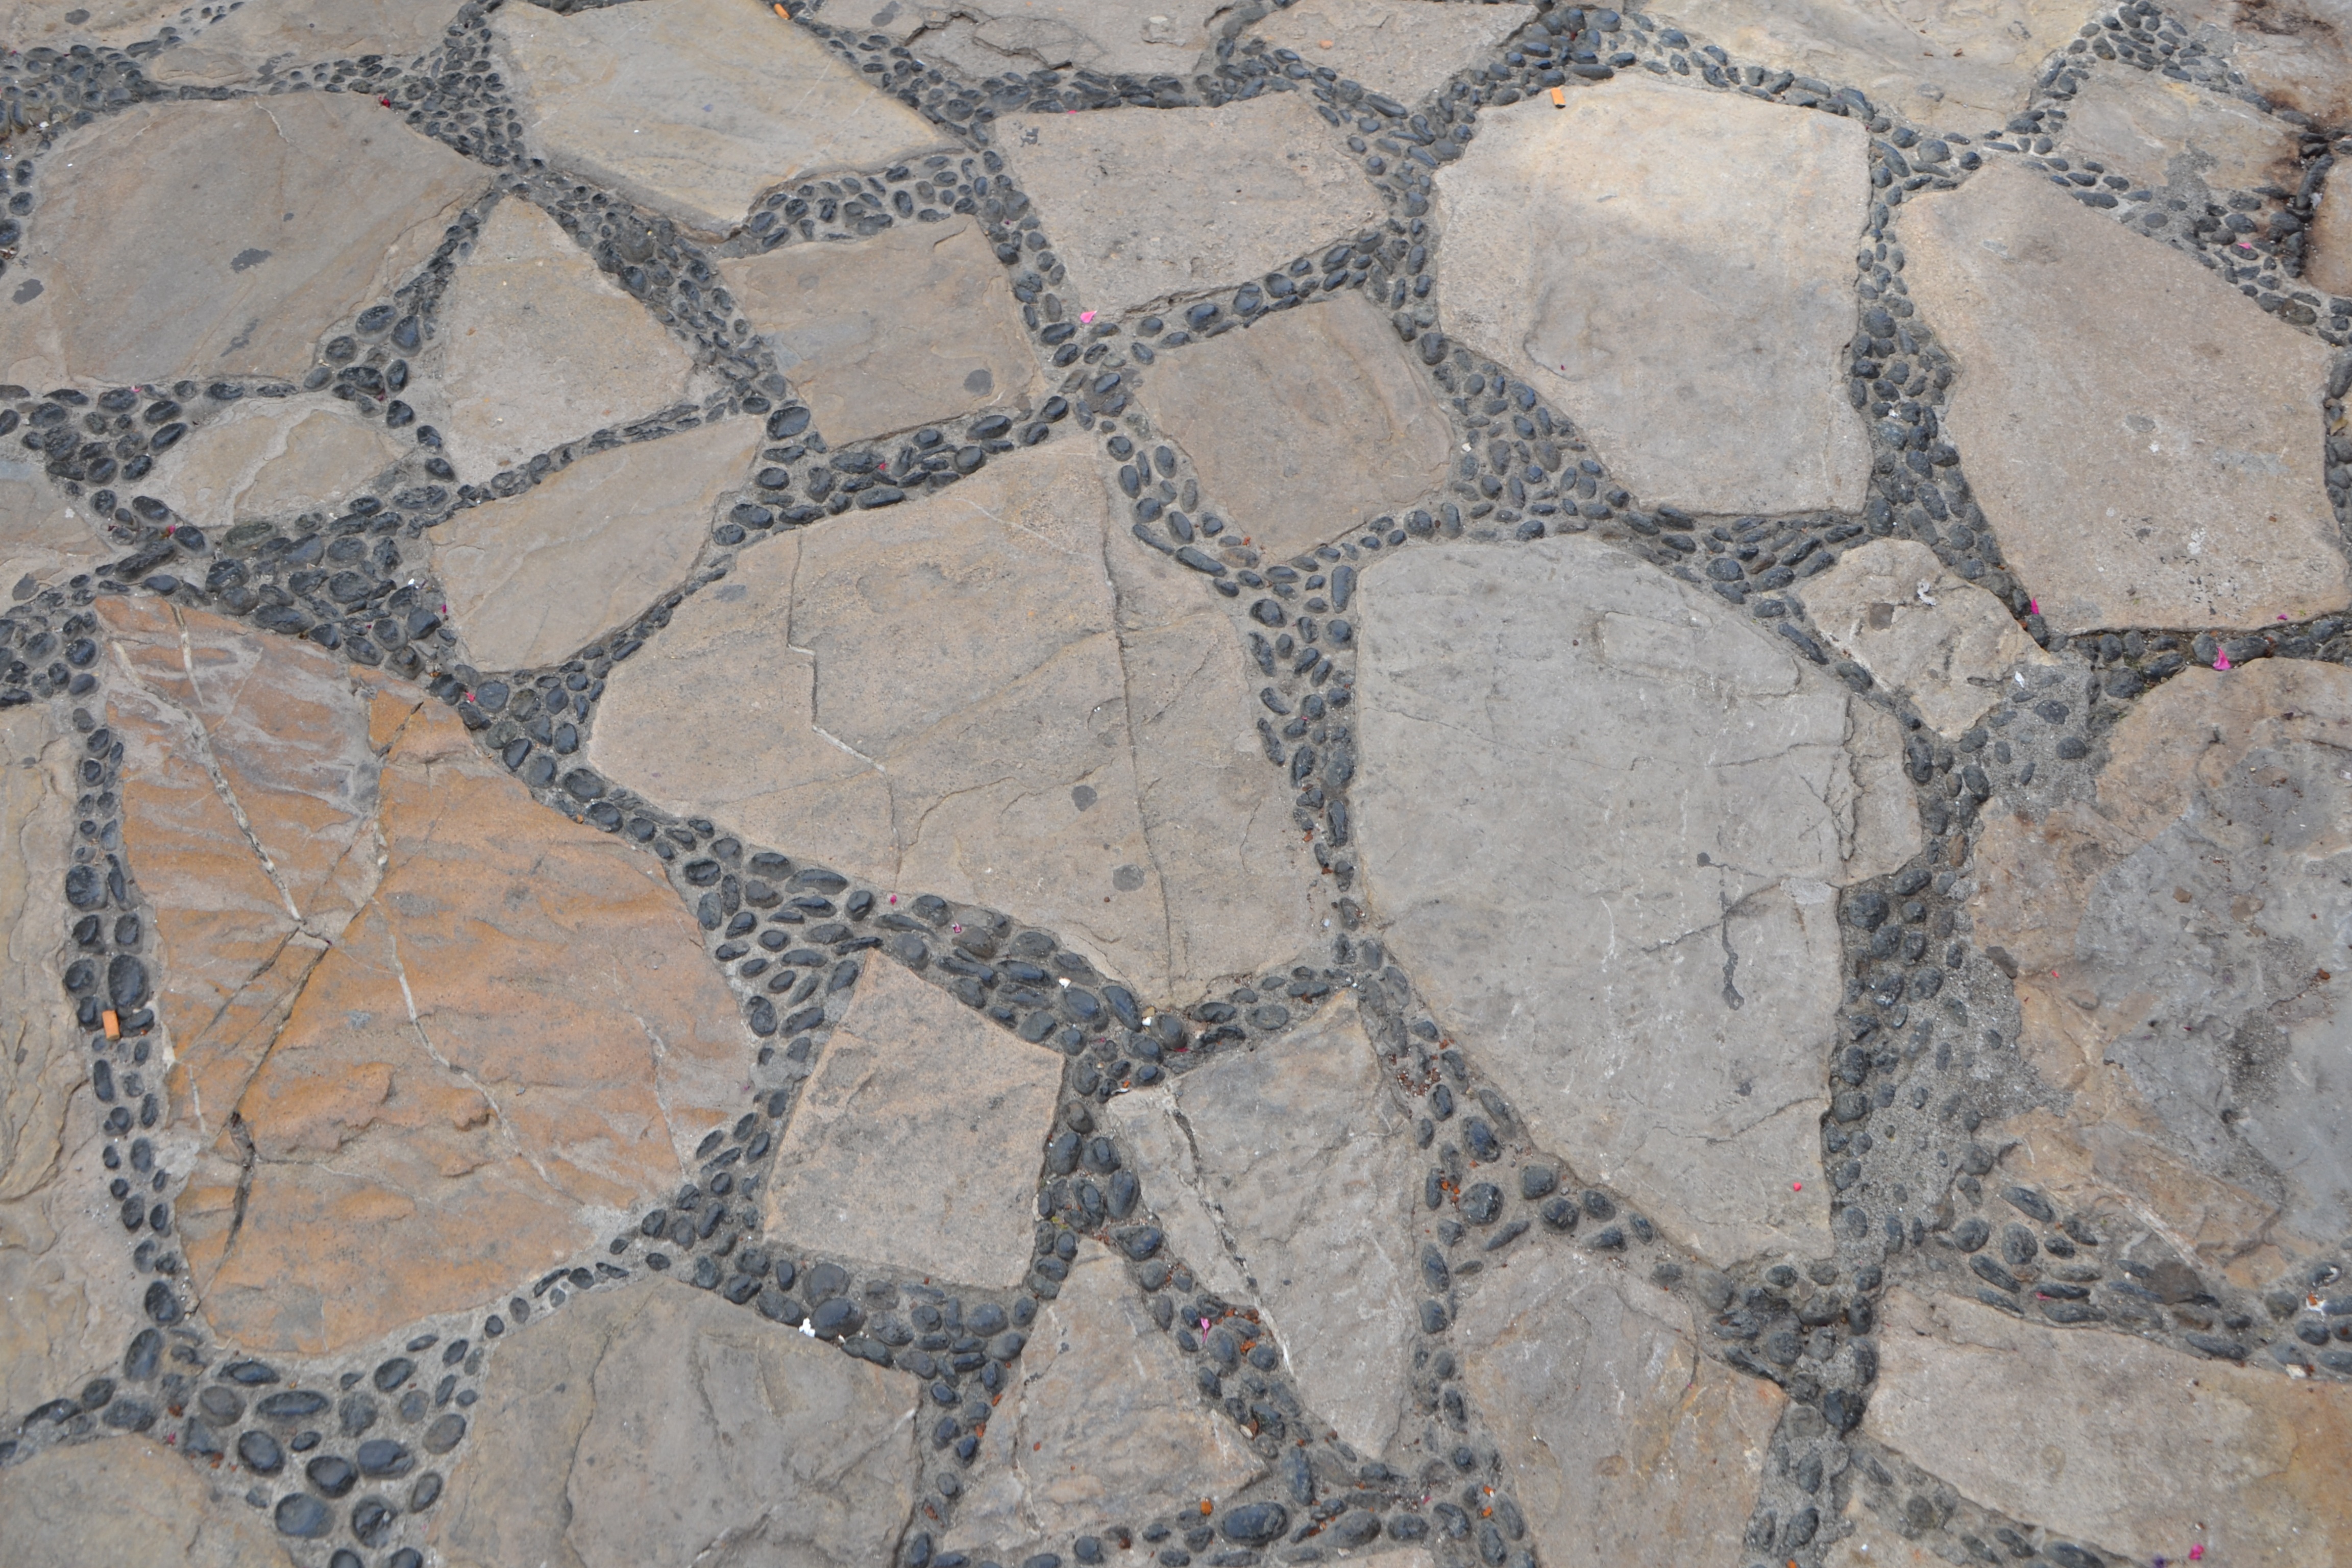
street, floor, cobblestone, stone, pattern, soil, tile, stone wall, material, art, background, flooring, road surface, flagstone